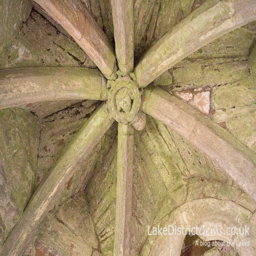
part of a historic ceiling but which one ? part of my quiz